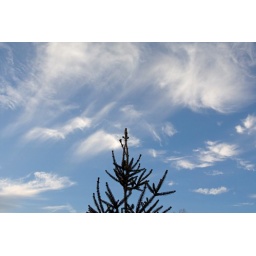
A tree in the sky. The clouds were awesome and seemed like a chance at a decent shot